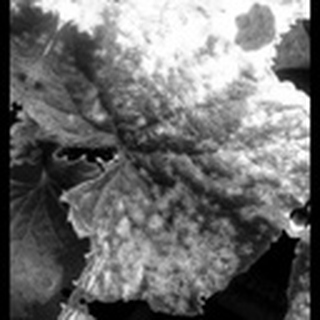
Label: cotton_powdery_mildew